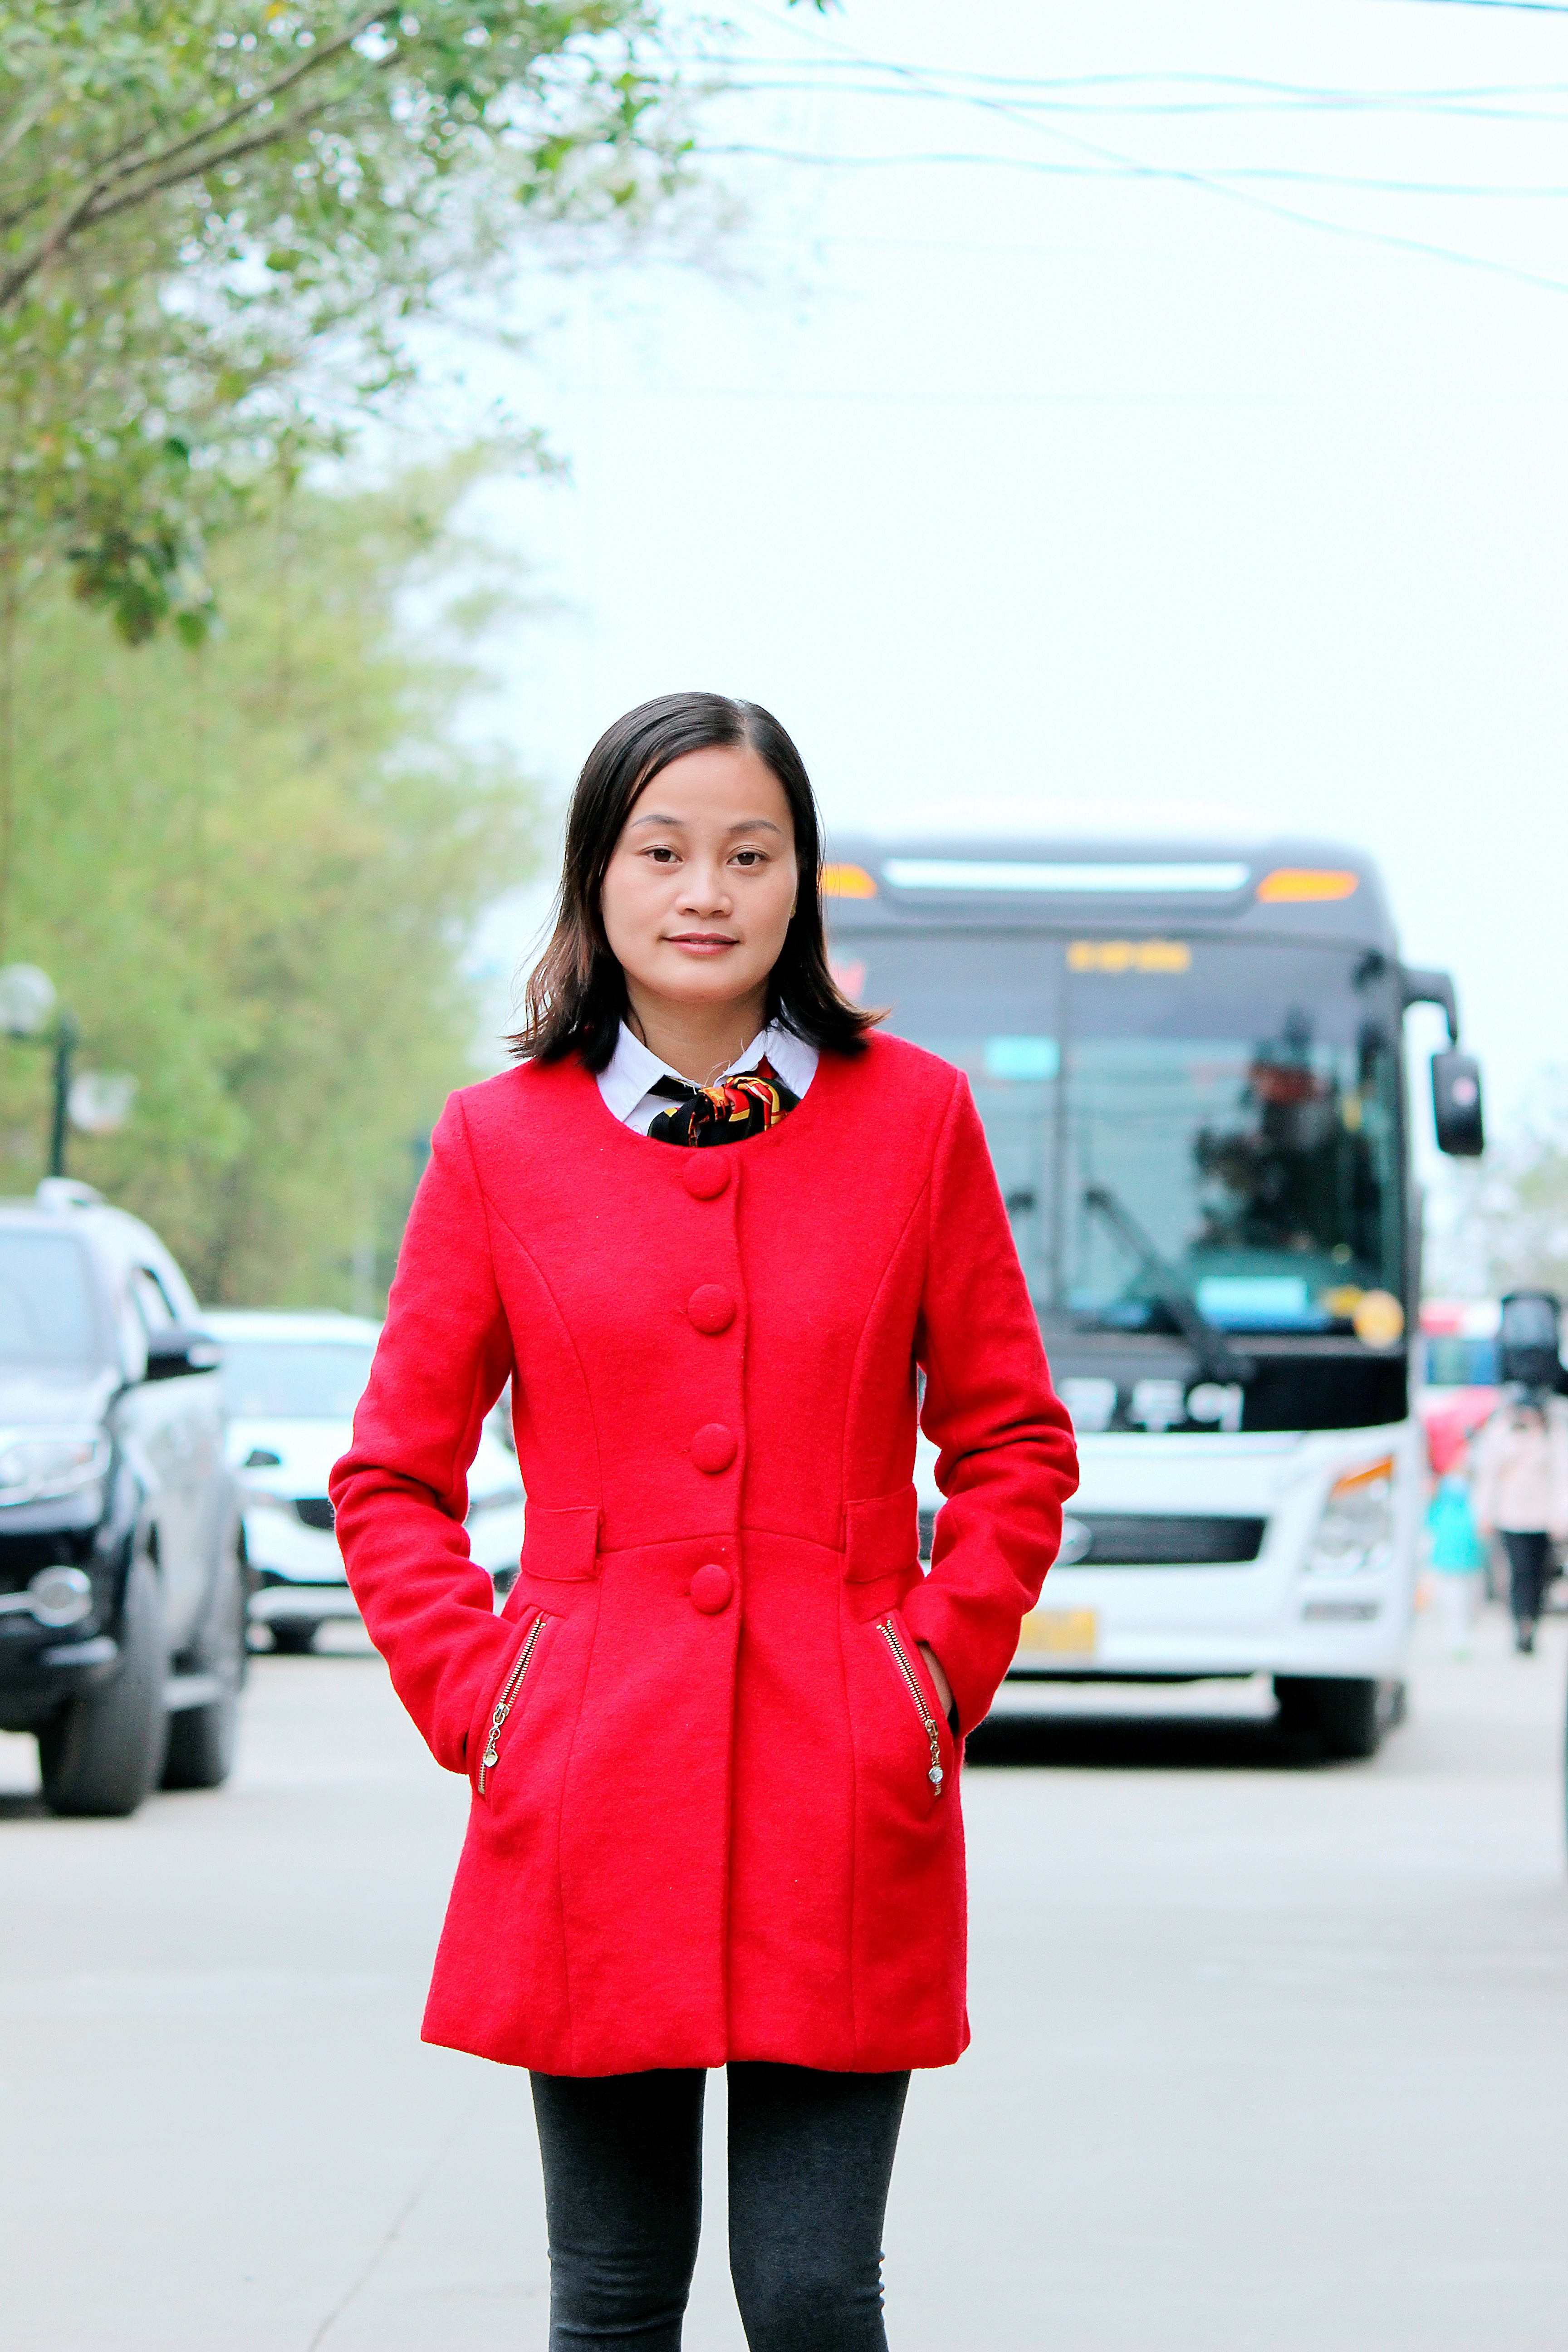
picture, hair, shoulder, vehicle, sleeve, coat, waist, tire, collar, wheel, blazer, leather jacket, formal wear, jacket, fashion design, long hair, fashion model, electric blue, jewellery, road, event, automotive design, fur, human leg, eyewear, bag, fashion accessory, brown hair, white collar worker, motor vehicle, street, pedestrian, magenta, uniform, suit, winter, handbag, leather, denim, top, photo shoot, necklace